Describe the emotion expressed in this image:  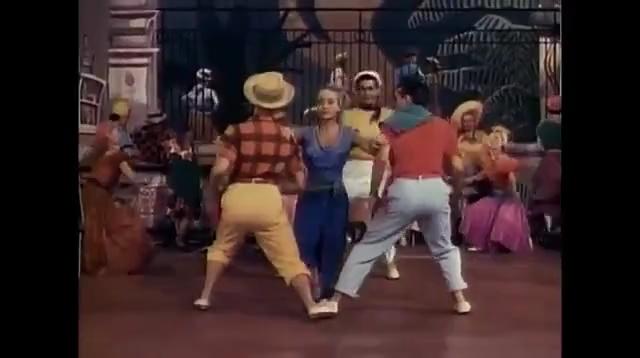
This person displays Fear, valence and arousal with high intensity.